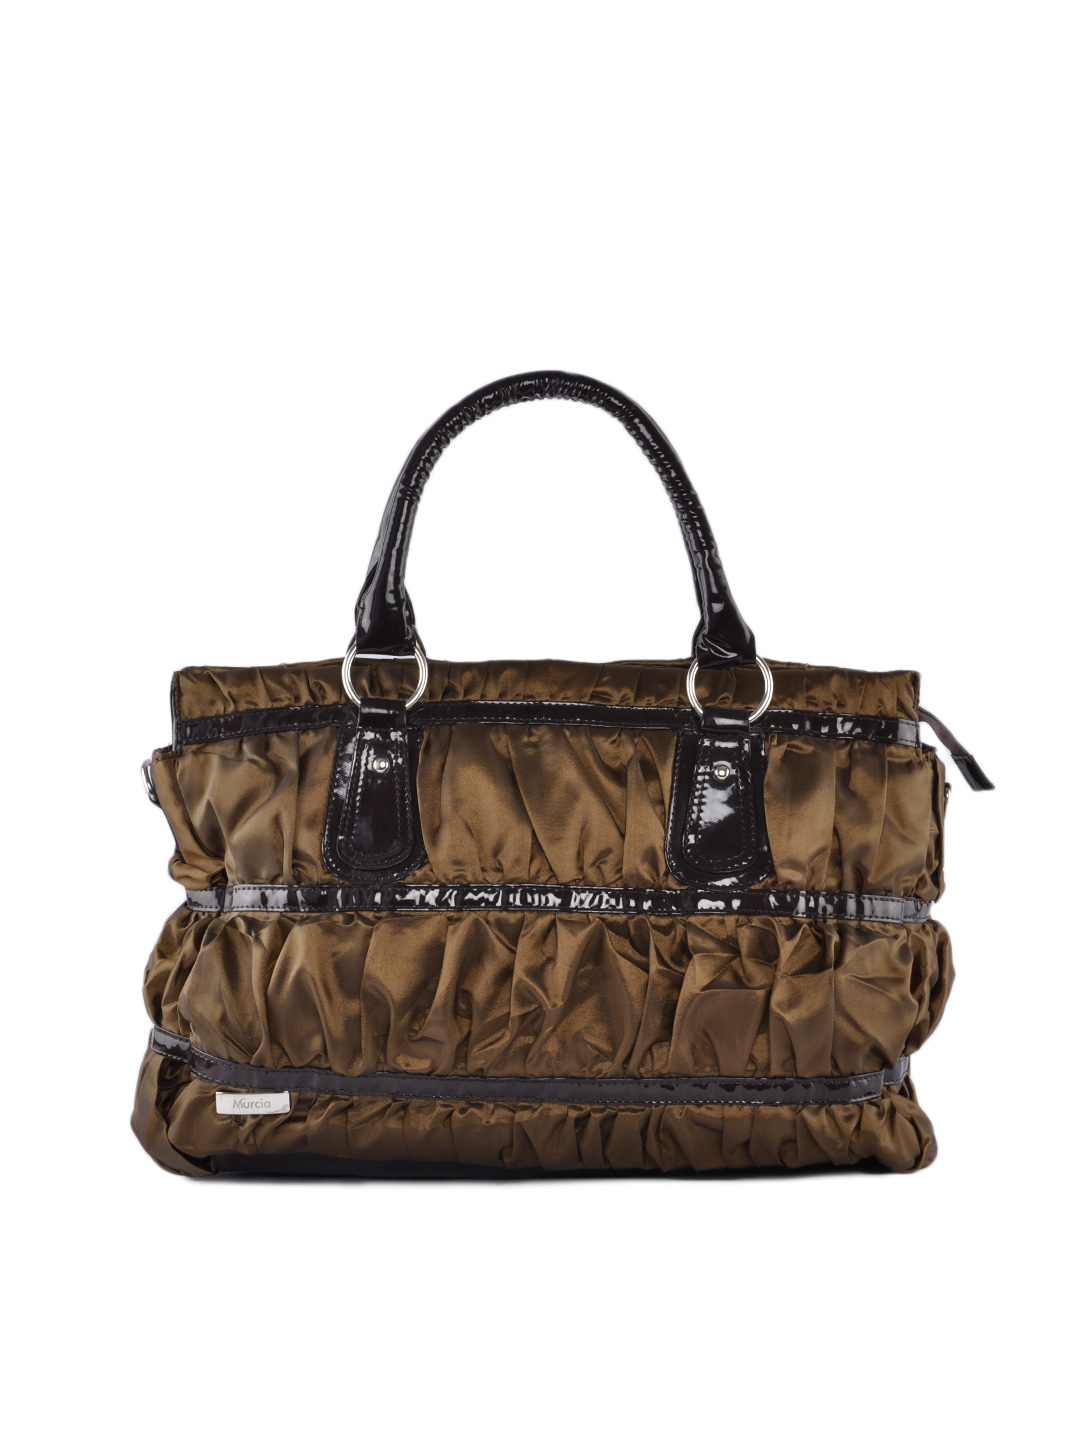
Murcia Women Brown Casual Handbag
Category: Accessories / Bags / Handbags
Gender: Women
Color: Brown
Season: Winter 2015
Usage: Casual